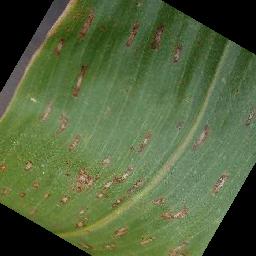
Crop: corn
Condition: (maize)_cercospora_spot_gray_spot